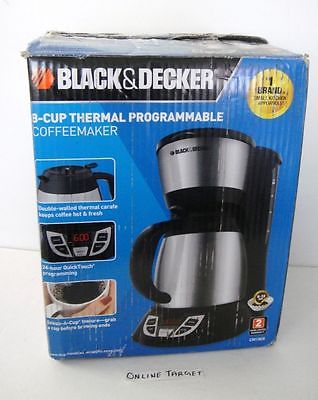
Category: coffee maker